Postage stamps and postal history of Egypt

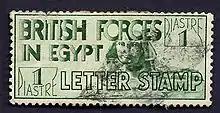
A military postage stamp used by the British forces in Egypt

British, French, Italian, Austrian, Russian and Greek post offices operated on Egyptian soil, particularly in Alexandria and Port Said.